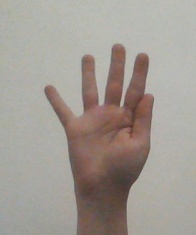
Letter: sheen